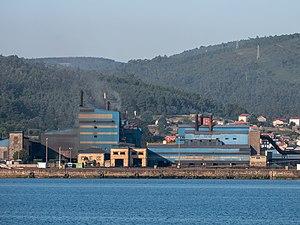
Le ferromanganèse est un ferroalliage à forte teneur de manganèse.